Wood gas generator

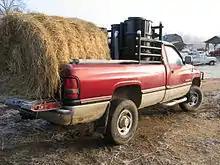
Dodge V10 hauling hay with woodgas. Keith gasifier system

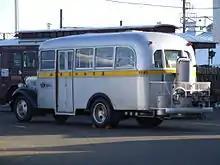
"",

A wood gas generator is a gasification unit which converts timber or charcoal into wood gas, a producer gas consisting of atmospheric nitrogen, carbon monoxide, hydrogen, traces of methane, and other gases, which – after cooling and filtering – can then be used to power an internal combustion engine or for other purposes. Historically wood gas generators were often mounted on vehicles, but present studies and developments concentrate mostly on stationary plants.